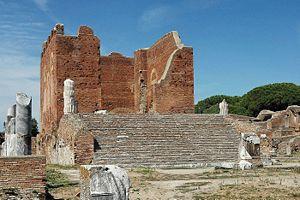
Le Capitolium, temple consacré à Jupiter, Junon et Minerve. Ostia Antica, Latium, Italie.
Marcus Rutilius Lupus est un haut chevalier romain, préfet de l'annone entre 107 et 113 puis préfet d'Égypte entre 113 et 117 à la fin du règne de Trajan. C'est aussi un riche industriel à la tête d'importantes fabriques de briques sous les règnes de Trajan et Hadrien.